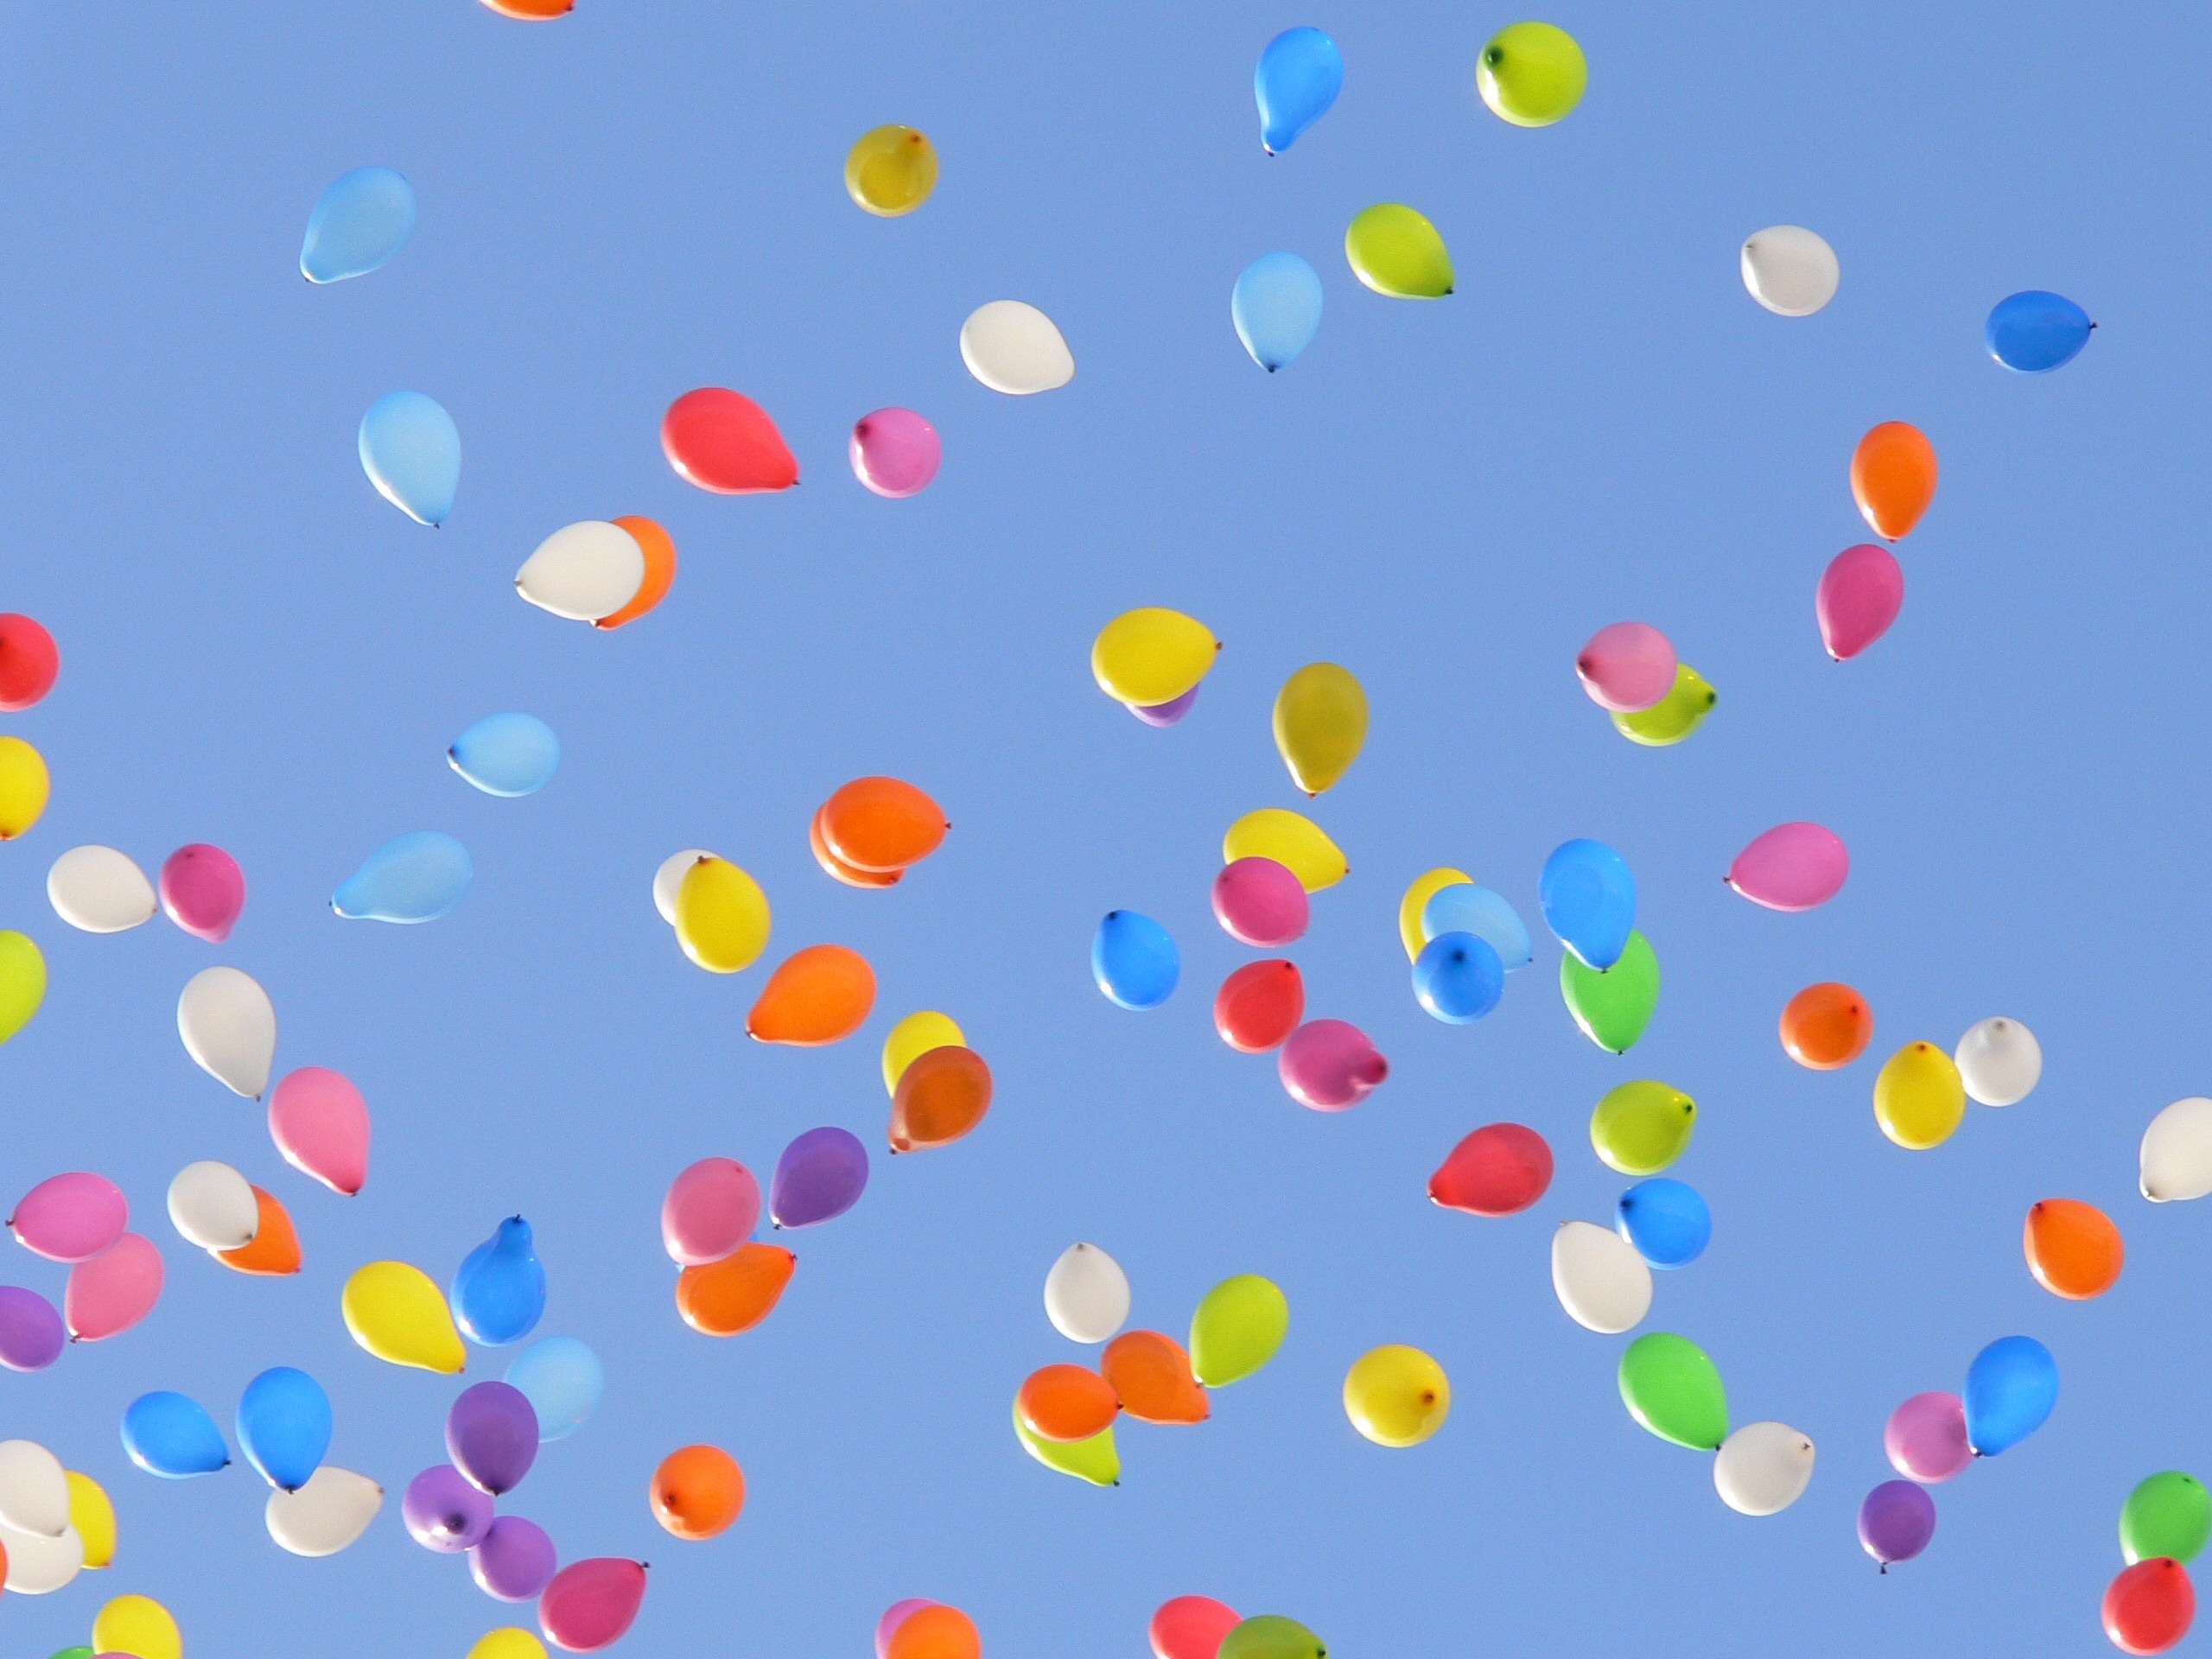
sky, petal, balloon, pattern, line, color, toy, circle, illustration, balloons, shape